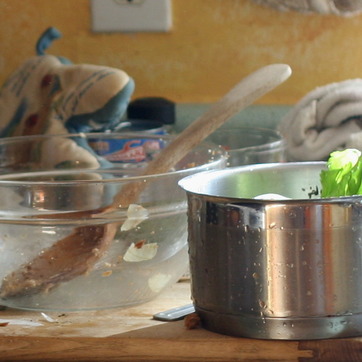
Material: metal